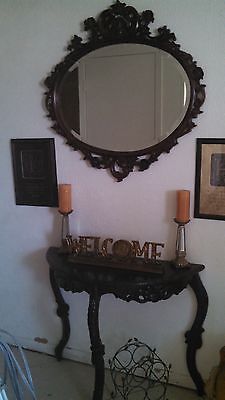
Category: table